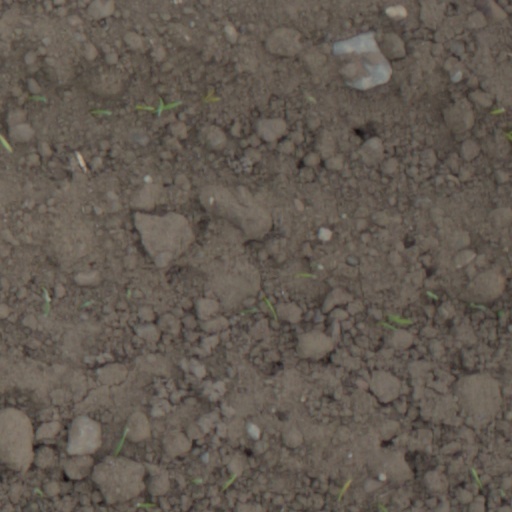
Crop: wheat